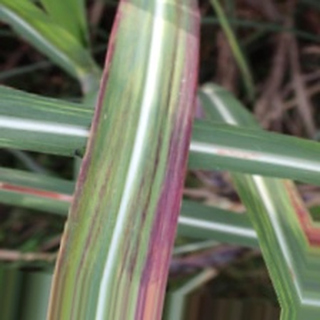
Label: sugarcane_bacterial_blight